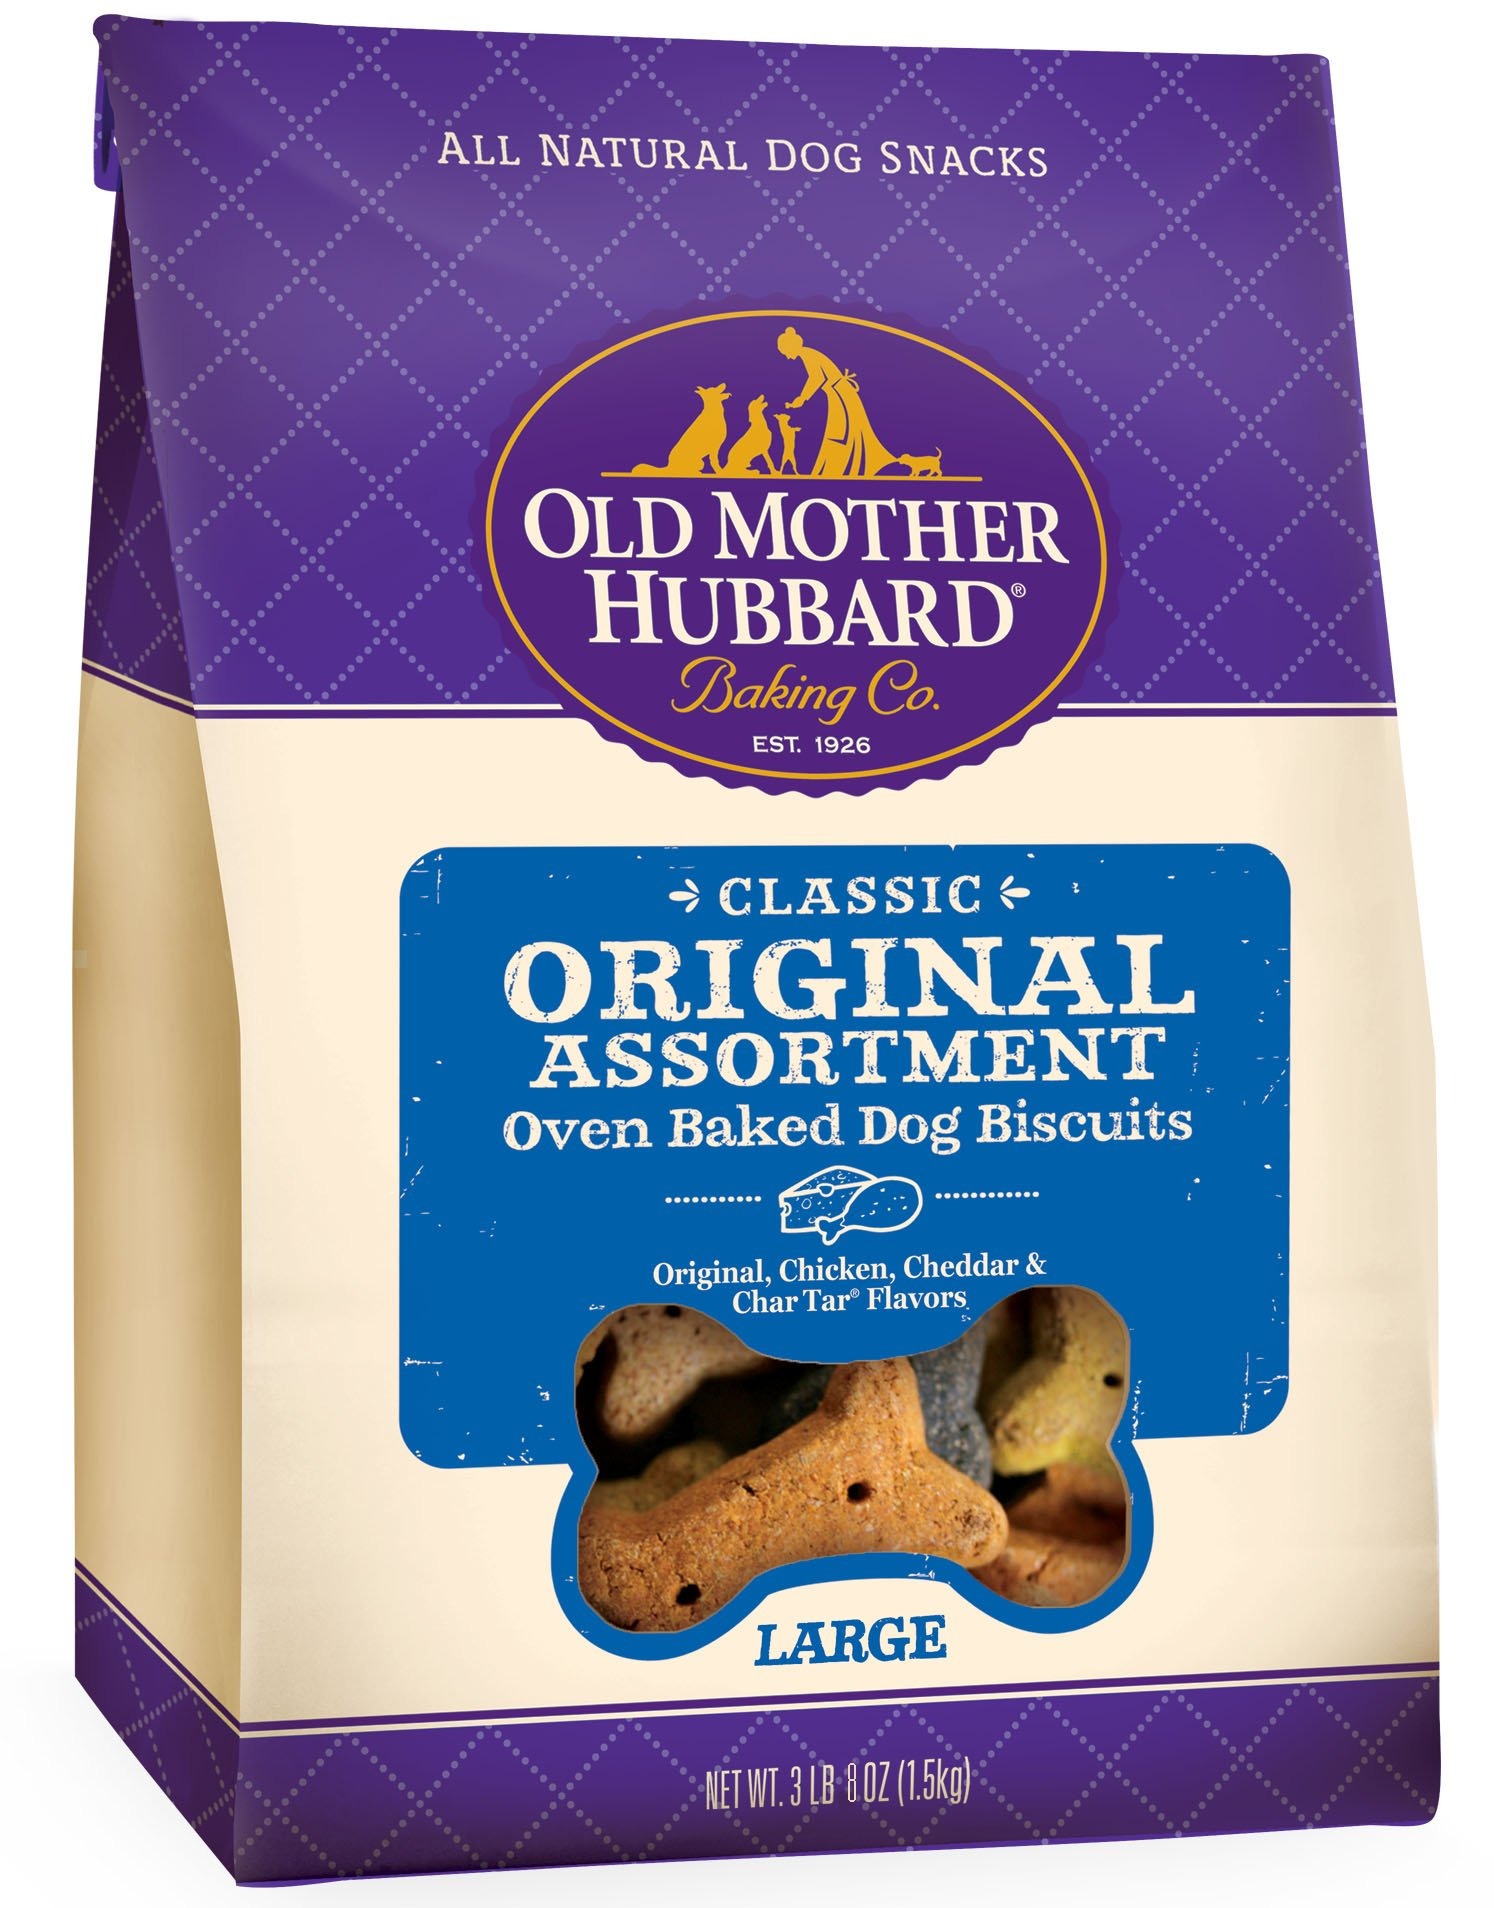
Item Name: Old Mother Hubbard Classic Crunchy Natural Dog Treats, Original Assortment Large Biscuits, 3.5-Pound Bag
Bullet Point 1: BEST SELLING FLAVORS: A delicious assortment of some of the best selling and most classic flavors: Original, Chicken, Cheddar and Char Tar
Bullet Point 2: TREATING OR TRAINING: Fun, delicious crunchy bone shape dog biscuits great for everyday treating or training
Bullet Point 3: ALL NATURAL: Contains only premium, all natural ingredients with no artificial preservatives
Bullet Point 4: MADE IN NORTH AMERICA: Backed by the Old Mother Hubbard Guarantee and proudly made only in North America
Bullet Point 5: TRUSTED FOR OVER 90 YEARS: Since 1926 Old Mother Hubbard has been baking wholesome, tasty recipes with all natural ingredients
Value: 56.0
Unit: Ounce

Price: 12.99